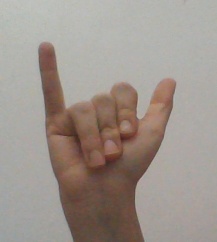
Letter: ya